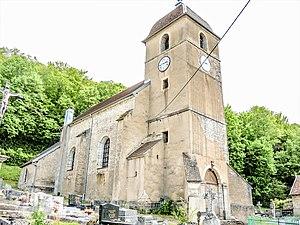
Eglise de Mondon